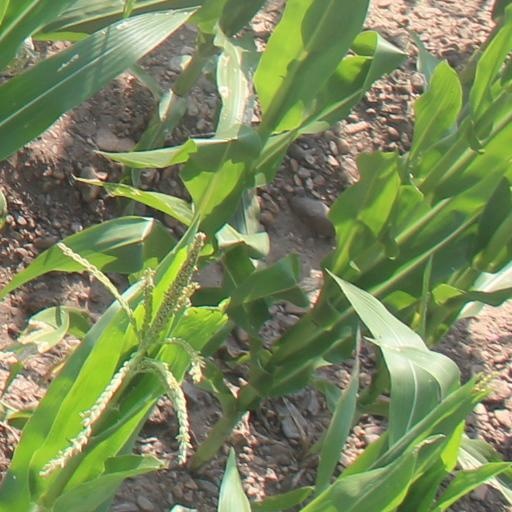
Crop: maize; corn